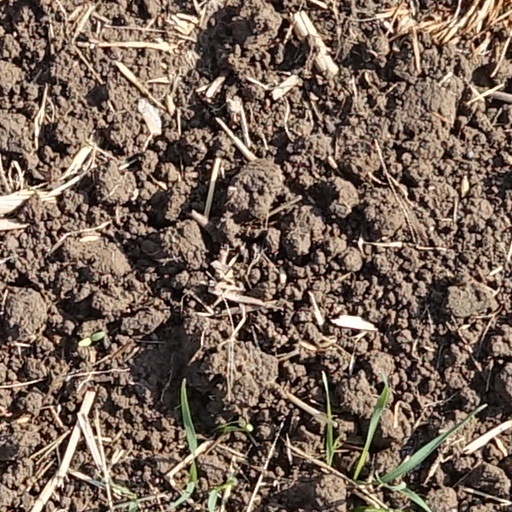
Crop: wheat